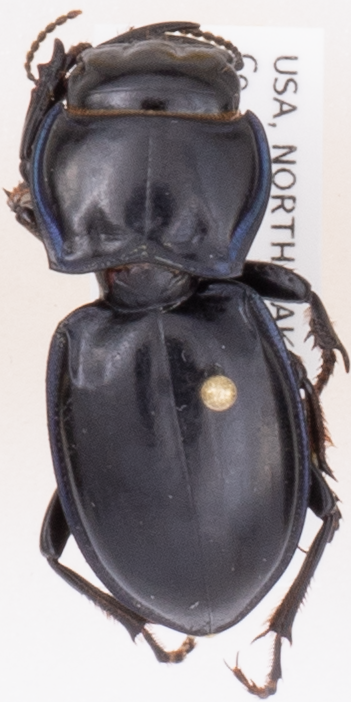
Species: Pasimachus elongatus
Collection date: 2020-07-21
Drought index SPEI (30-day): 0.26
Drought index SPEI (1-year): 0.288
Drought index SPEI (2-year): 1.22